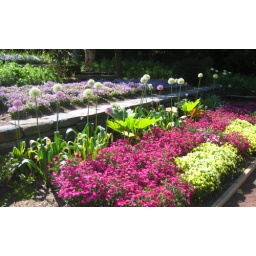
Duke flower beds in color today